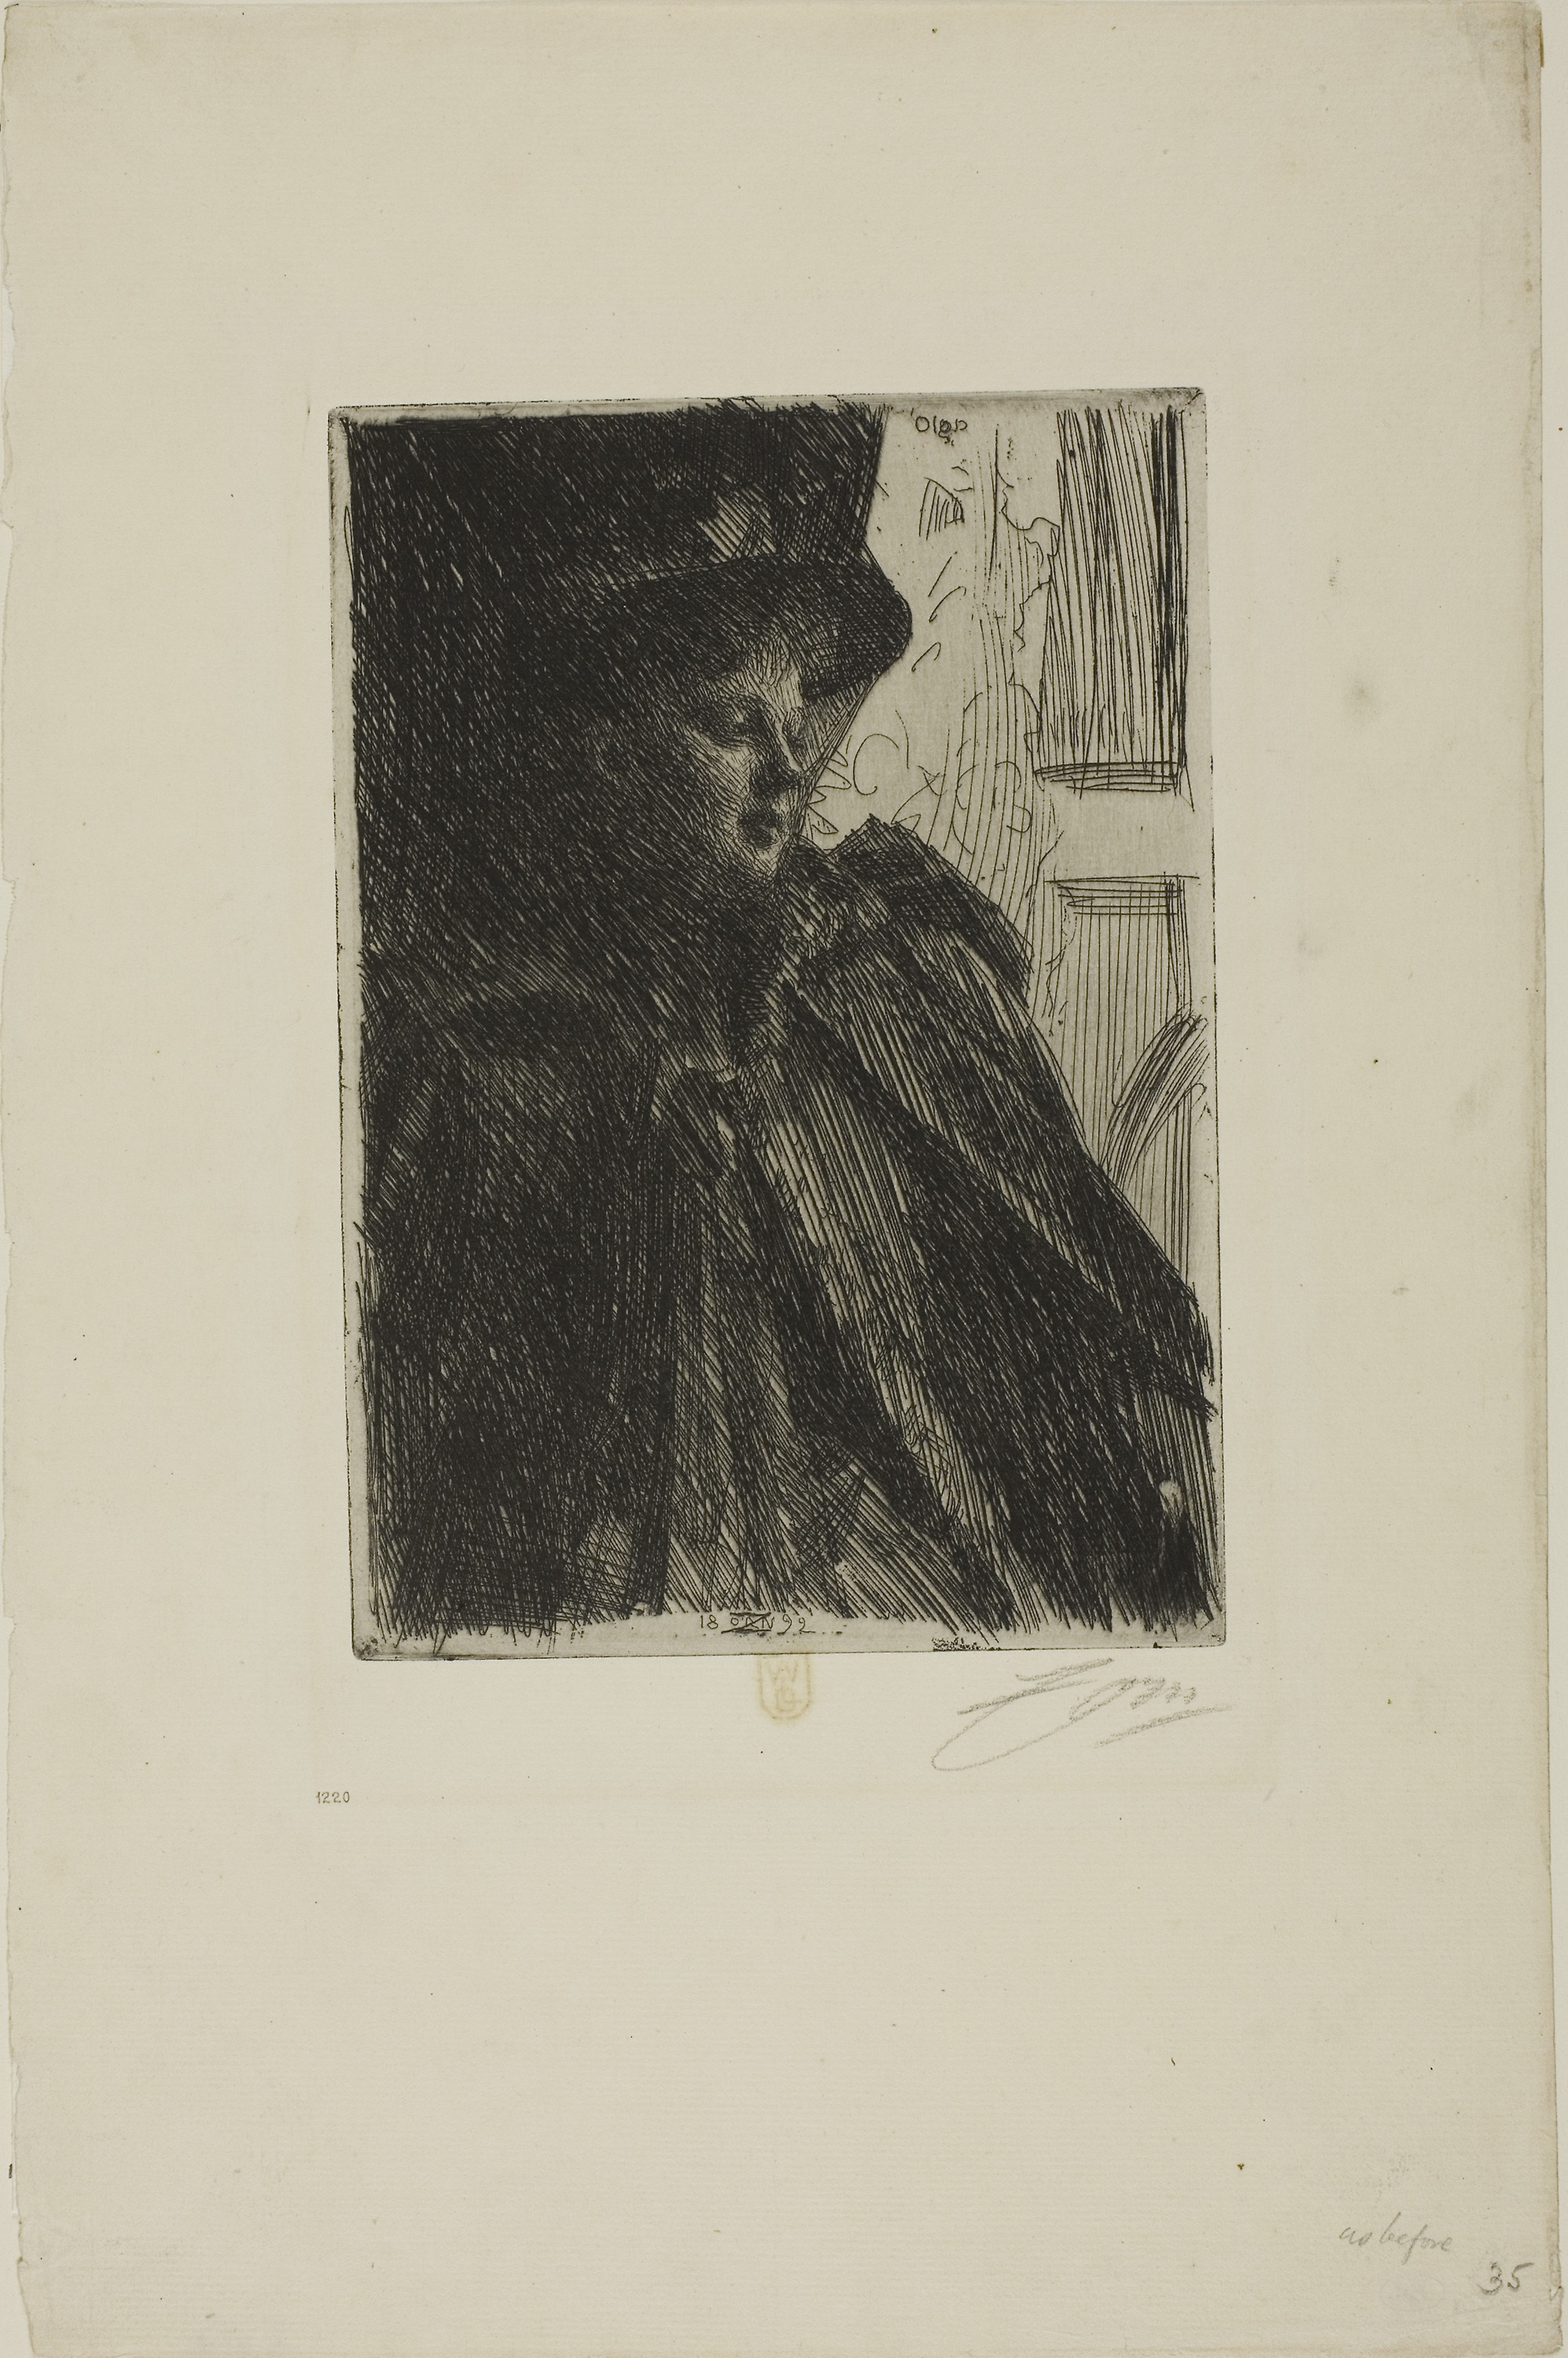
art, modern art, painting, portrait, artwork, drawing, visual arts, art gallery, picture frame